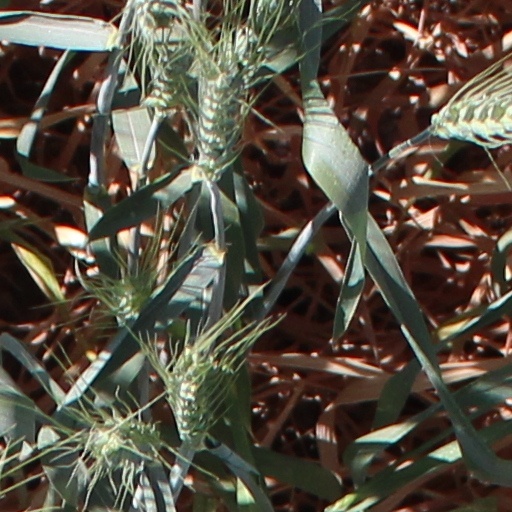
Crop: wheat